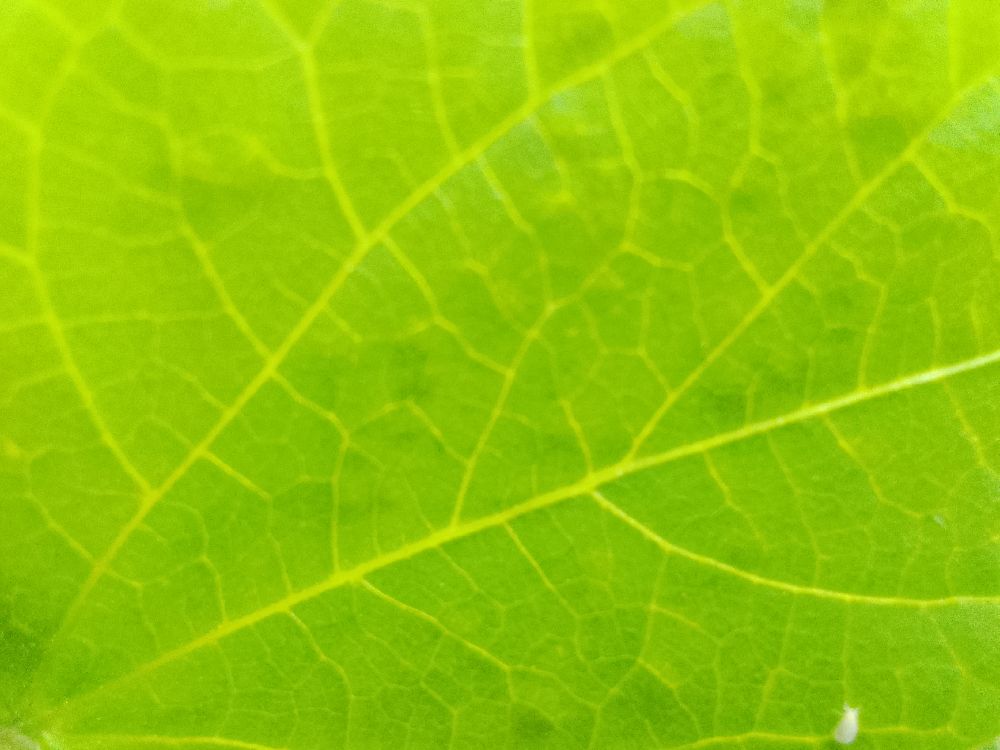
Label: healthy